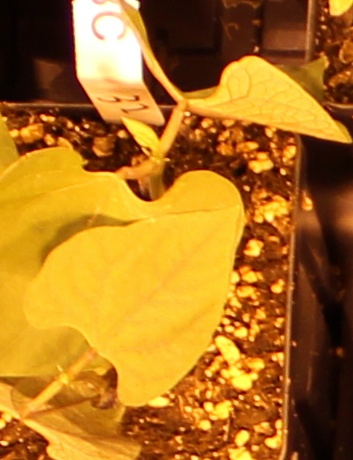
Label: Blackbean